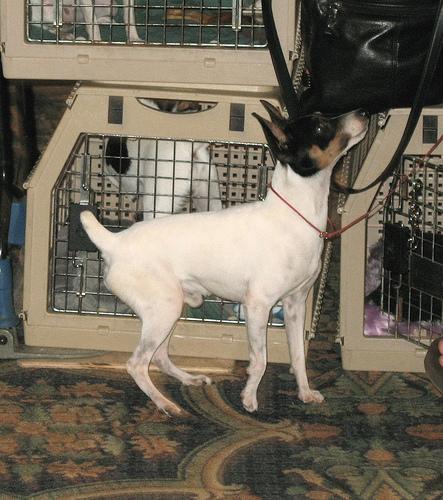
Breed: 237-n000095-toy_terrier